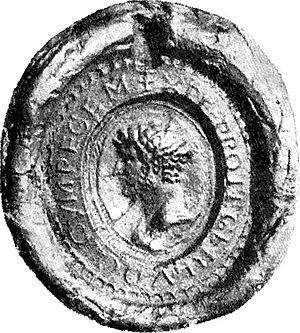
Kintzheim est une commune française située dans le département du Bas-Rhin, en région Grand Est.